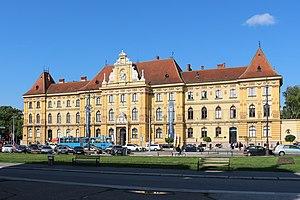
Musée des Arts décoratifs de Zagreb, Croatie
Zagreb est la capitale de la Croatie. Au recensement de 2011, la ville compte 688 163 habitants, tandis que le comitat compte 790 017 habitants, dont 93,14 % de Croates. La région de Zagreb — le comitat de la ville de Zagreb et le comitat de Zagreb — compte 1 107 623 habitants.